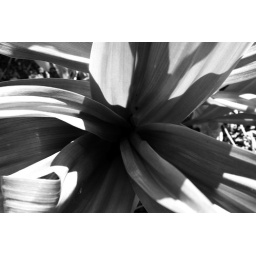
Or, like the the sand creature in Return of the Jedi